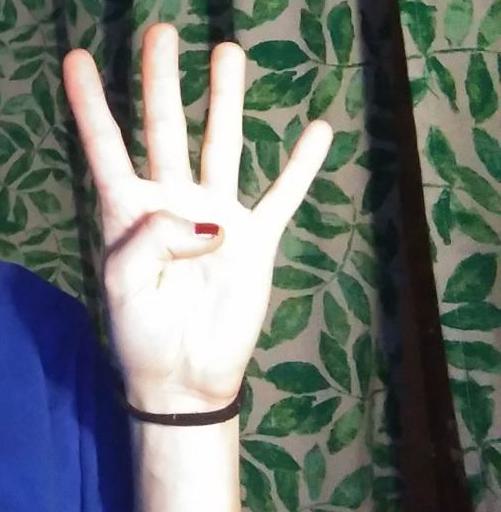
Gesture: four